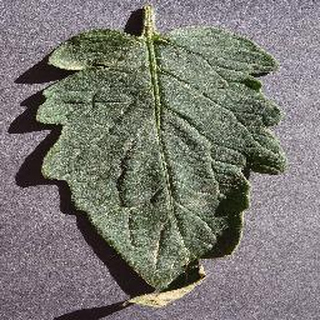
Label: healthy_tomato